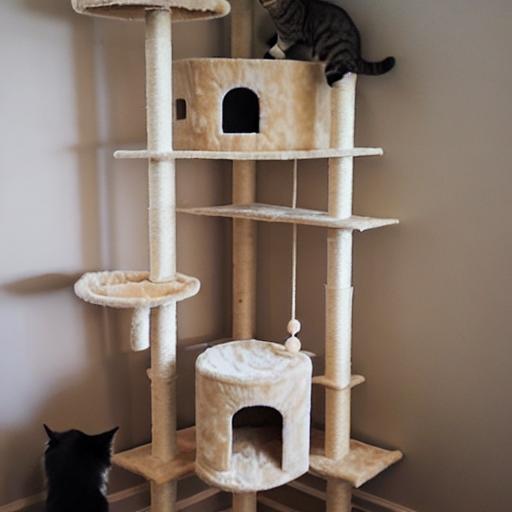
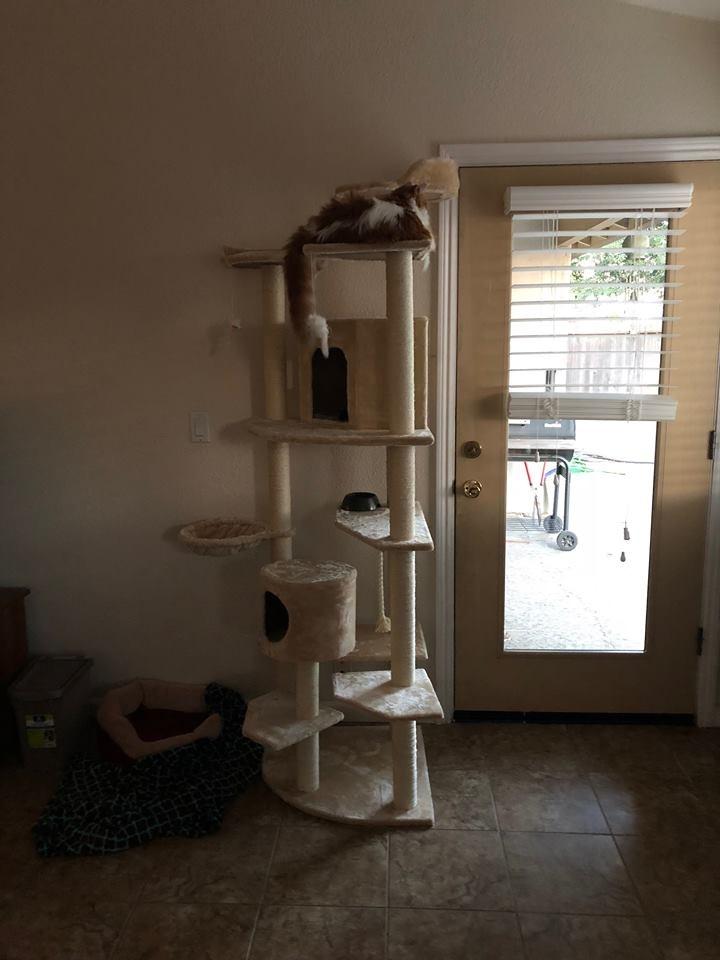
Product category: items_cat tree
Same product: no